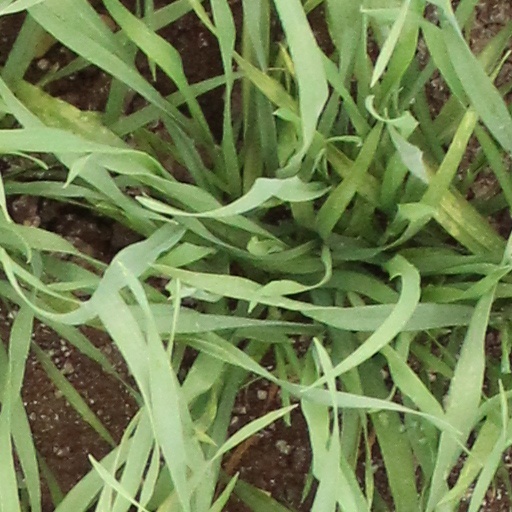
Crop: wheat